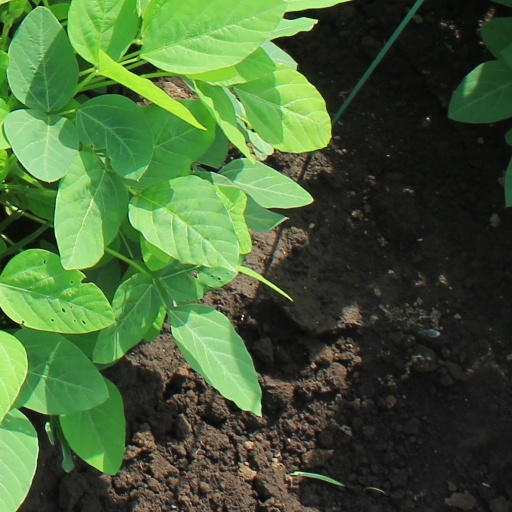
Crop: soybean